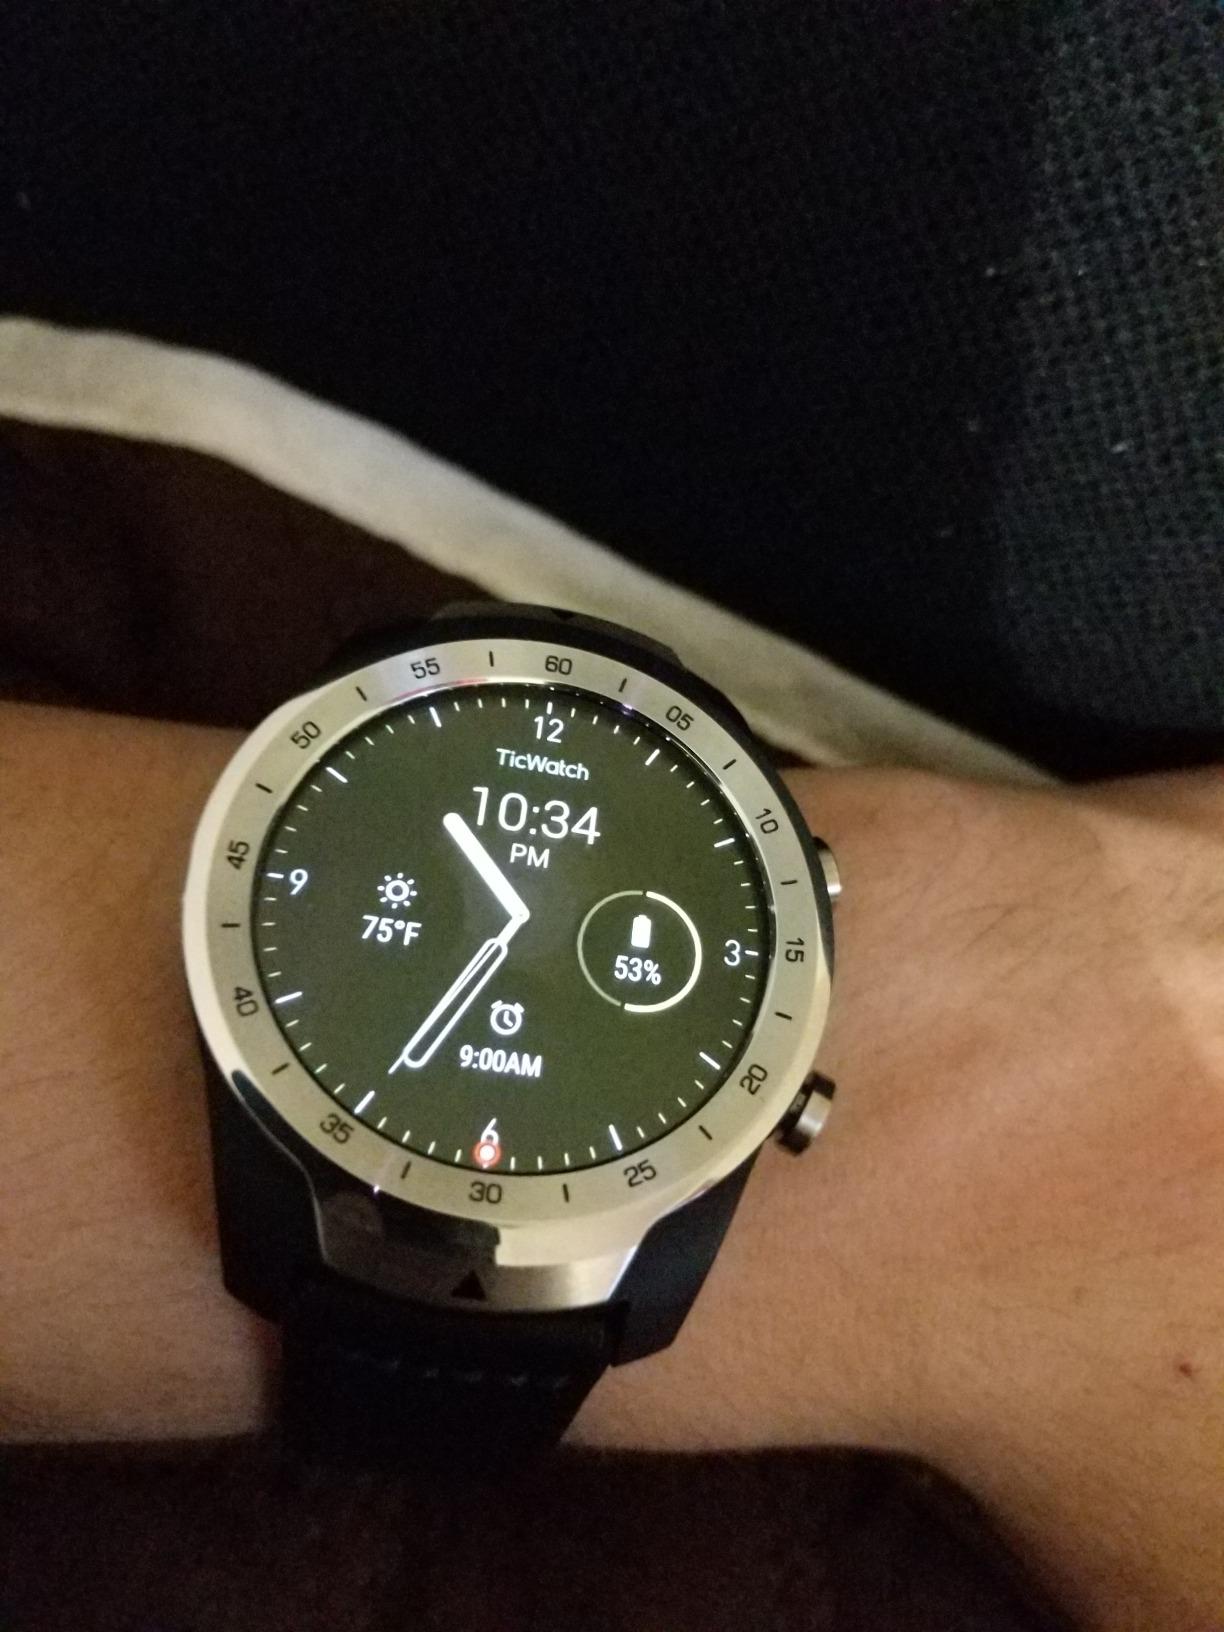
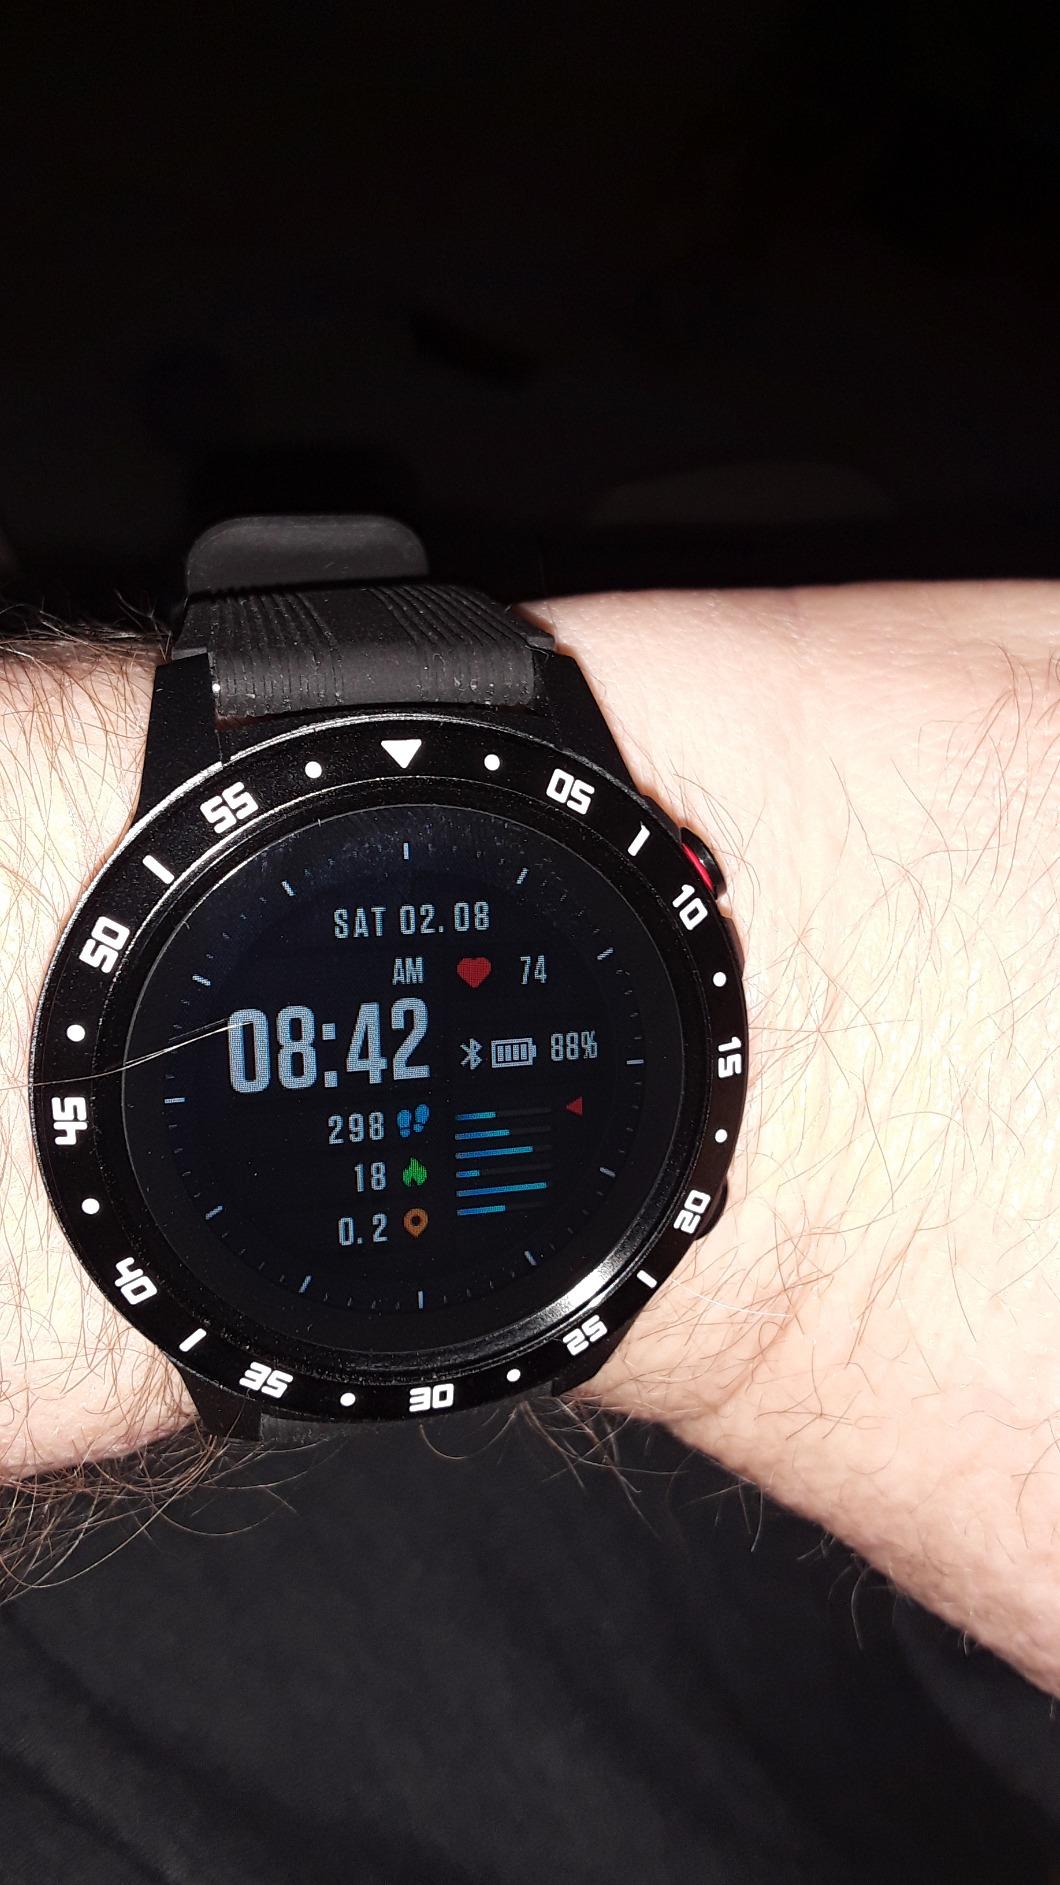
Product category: smartwatch
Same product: no